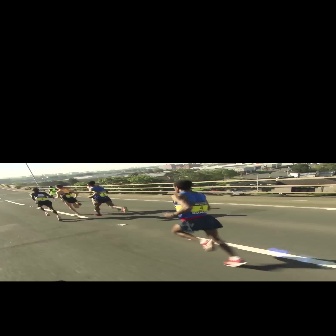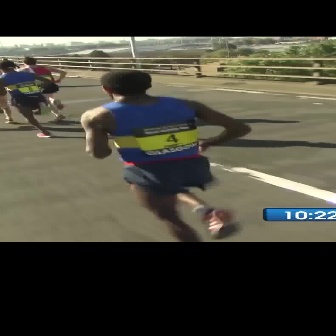
  Please identify the target specified by the bounding box [162,179,249,267] in the first image and locate it in the second image. Return the coordinates in [x_min,y_min,x_max,y_max] format.
Answer: [78,69,251,241]